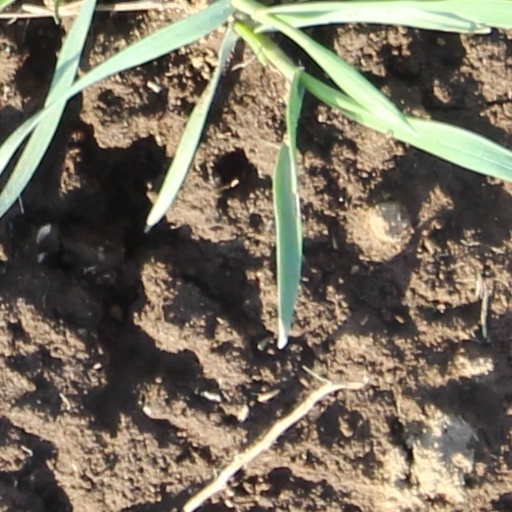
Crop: wheat